Little Women (1970 TV series)

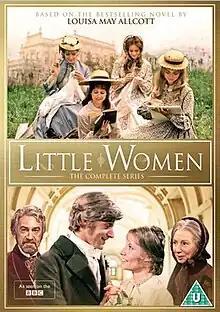

Little Women was a BBC television series in 1970, based on the 1868-69 two-volume novel of the same name by Louisa May Alcott. It was the third BBC adaptation of the novel.